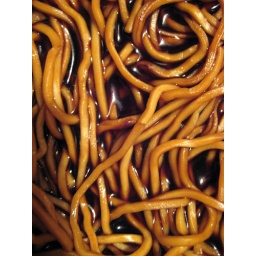
quick cooking noodles quick cooked in black sauce (thick soysauce, fish sauce, worcester, garlic, sugar, olive oil)